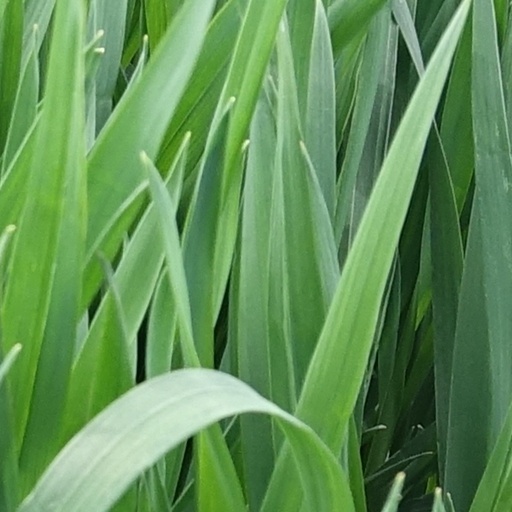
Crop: wheat